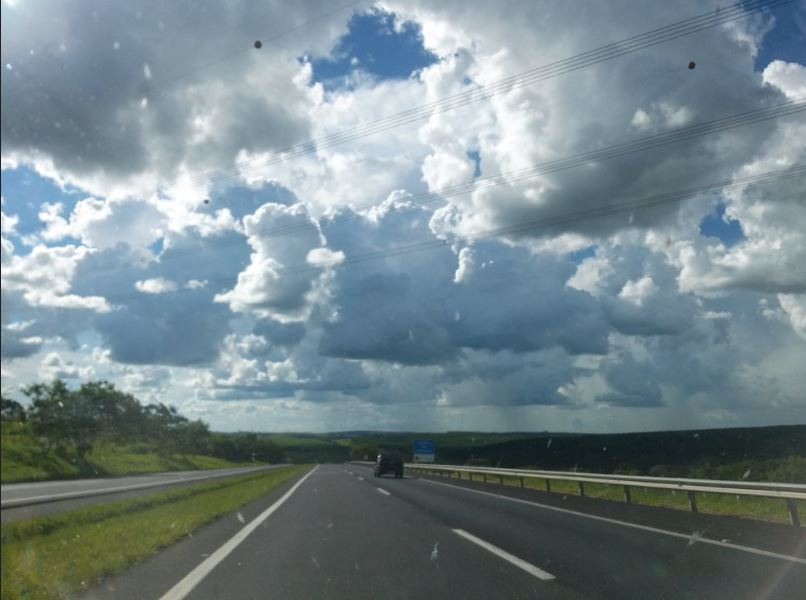
Fire: no
Smoke: no